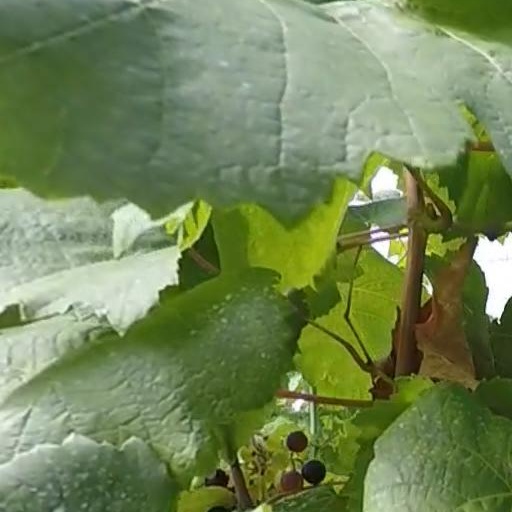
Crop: grape